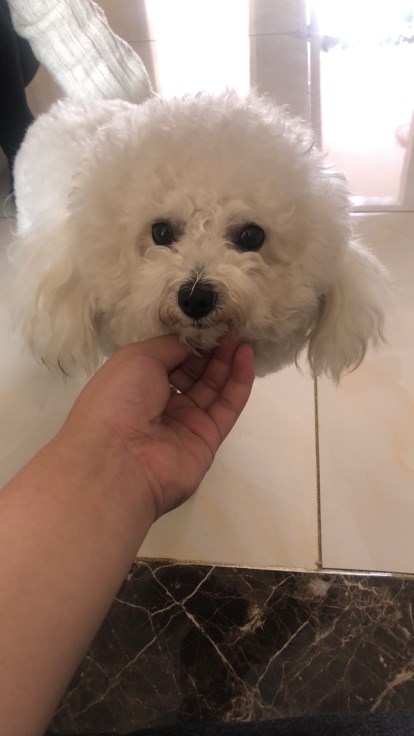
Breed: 3083-n000117-Bichon_Frise